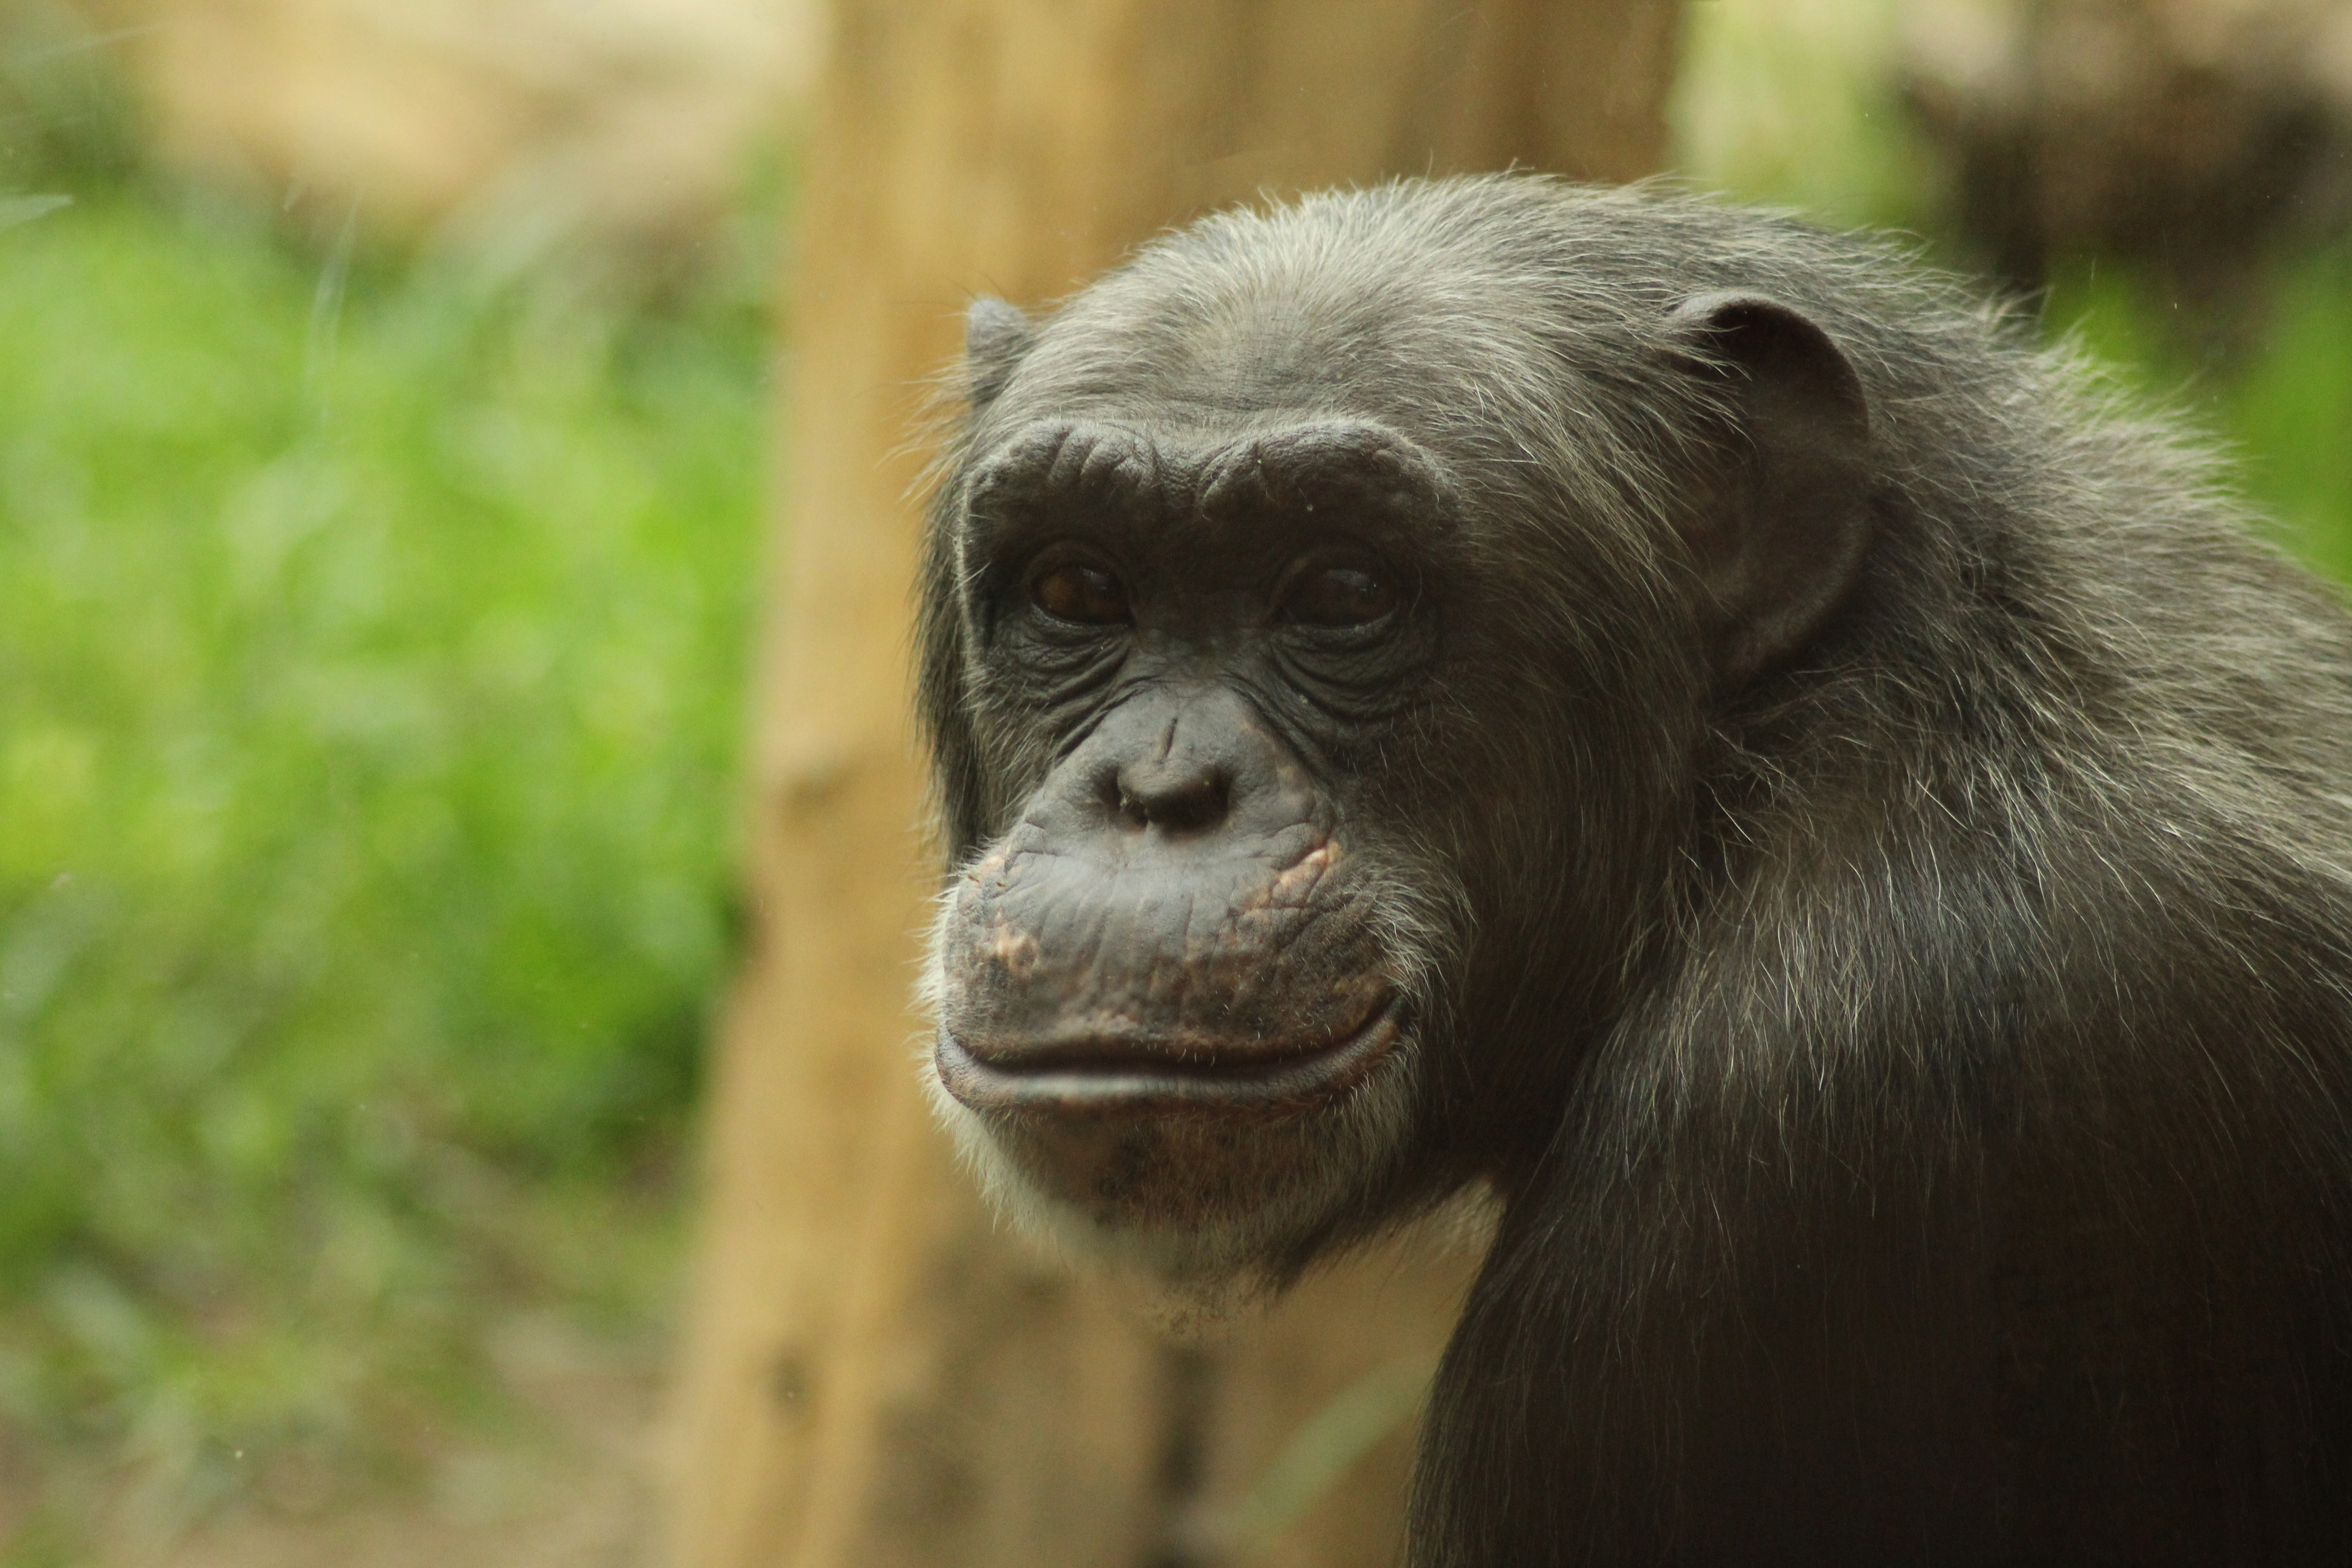
animal, wildlife, zoo, mammal, monkey, fauna, smile, primate, chimpanzee, vertebrate, western gorilla, great ape, common chimpanzee